List of restaurants in Vancouver

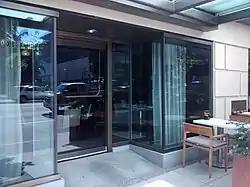
Hawksworth Restaurant

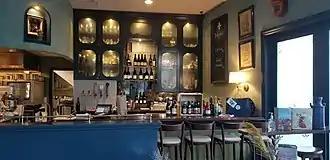
St. Lawrence

This is a list of notable restaurants in Vancouver, British Columbia, Canada.